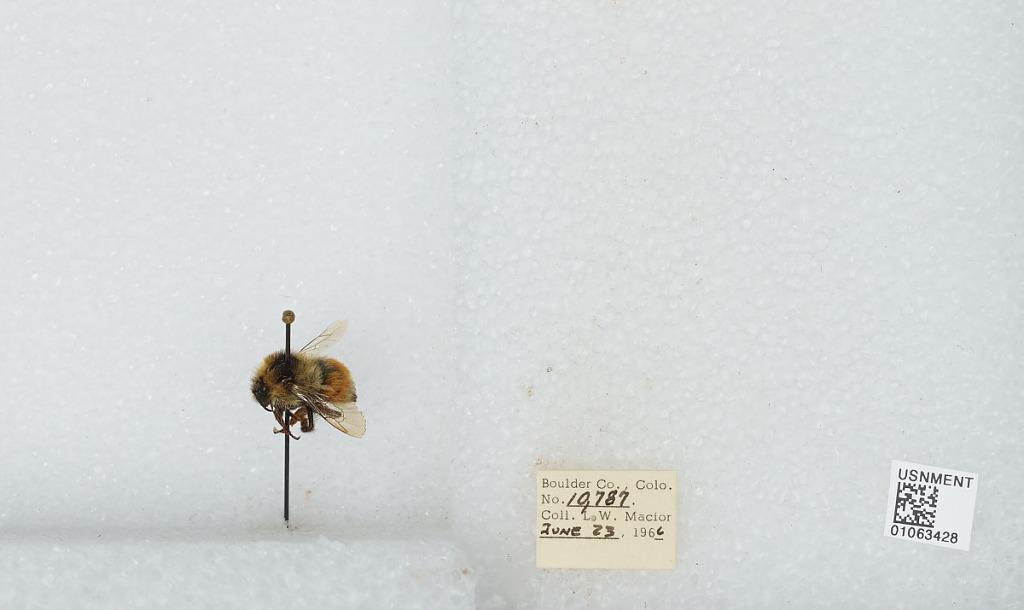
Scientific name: Bombus (Pyrobombus) bifarius Cresson
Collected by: L. Macior
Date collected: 1966-6-23
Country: United States
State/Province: Colorado
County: Boulder
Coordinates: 40.09, -105.36